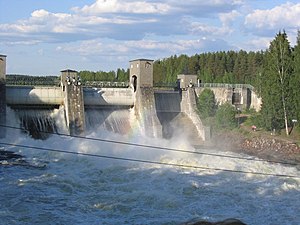
Fortum / Historie
Imatrankoski Vandkraftværk.
Fortum Oyj er et finsk børsnoteret energiselskab, der fokuserer på Norden, Baltikum, Polen og det nordvestlige Rusland. Efter overtagelsen af det russiske energiselskab TGC-10 i år 2008, er Vestsibirien blevet et vigtigt forretningsområde for Fortum. Fortum driver og vedligeholder kraftværker, samt leverer forskellige energirelaterede services. Virksomhedens primære forretningsområde er produktion og distribution af elektricitet, varme og damp. Virksomhedens hovedsæde er i Espoo, Helsinki.